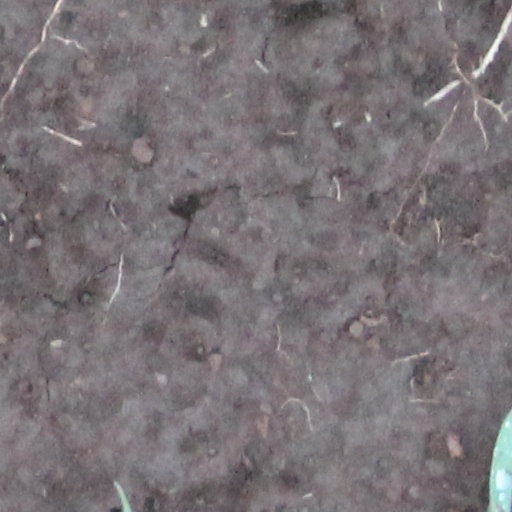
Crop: wheat